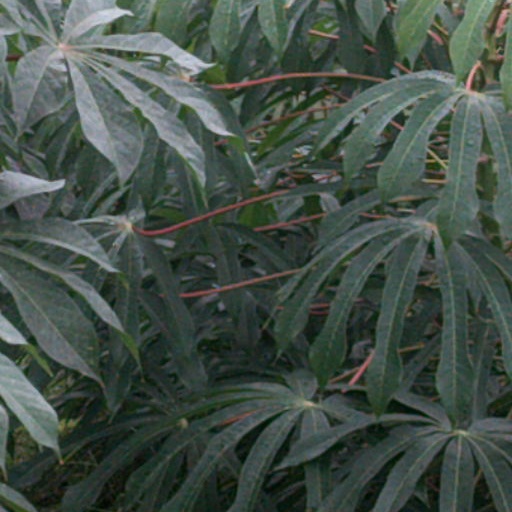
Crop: cassava